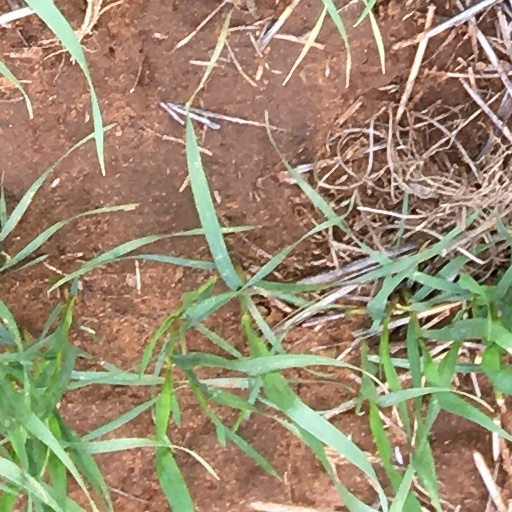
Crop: wheat